Kyle Lowry

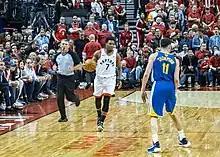
Lowry advances the ball down the court while being guarded by Klay Thompson during Game 2 of the 2019 NBA Finals

In the Raptors' season opener on October 17, Lowry scored 27 points on 5-for-6 from 3-point range and had eight assists in a 116–104 win over the Cleveland Cavaliers. On October 26, he had 20 points and 12 assists in a 116–107 win over the Dallas Mavericks, thus recording 10 or more assists for a career-best fourth straight game, becoming the first Raptors player to accomplish the feat since José Calderón had five in a row in March 2012. On October 30, in a 129–112 win over the Philadelphia 76ers, Lowry had 20 points and 13 assists, extending his streak of double-digit assist games to a career-best six. The career-best streak ended at nine. On November 21, he recorded his 13th career triple-double with 21 points, 17 assists, and 12 rebounds in a 124–108 win over the Atlanta Hawks. Lowry missed 10 games between December 14 and January 5 due to a sore left thigh (four games) and a sore lower back (six games). On March 3, he scored a season-high 35 points in a 112–107 overtime loss to the Detroit Pistons. On March 8, he had 13 points, 12 assists, and 11 rebounds in a 127–104 win over the New Orleans Pelicans. In Game 1 of the Eastern Conference Finals, Lowry scored 30 points and had seven 3-pointers in a 108–100 loss to the Milwaukee Bucks. His seven 3-pointers was a season high, a playoff career high, and one off his career high. In Game 5 against Milwaukee, Lowry surpassed DeMar DeRozan (1,117) as the franchise's postseason scoring leader. In Game 6, he scored 17 points to help lead the Raptors into the NBA Finals for the first time with a 100–94 victory. In Game 6 of the 2019 NBA Finals, Lowry recorded 26 points, 10 assists, and seven rebounds in a 114–110 series-clinching win over the Golden State Warriors, thus helping the Raptors win their first NBA championship in franchise history.